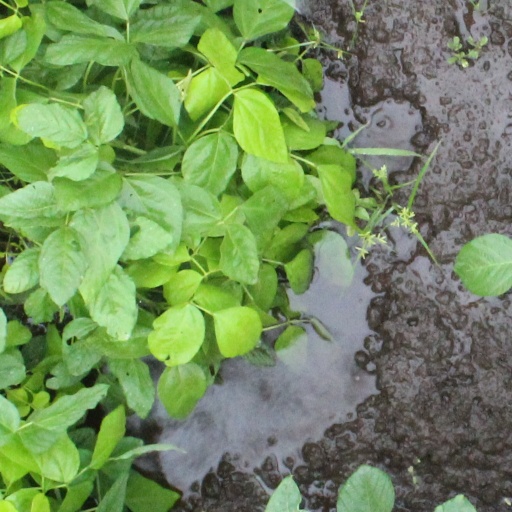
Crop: soybean